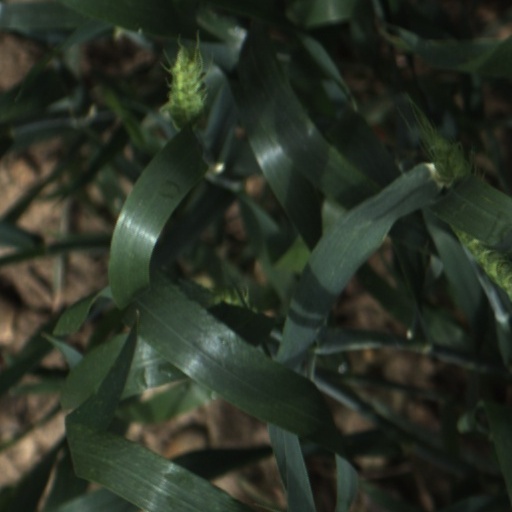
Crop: wheat